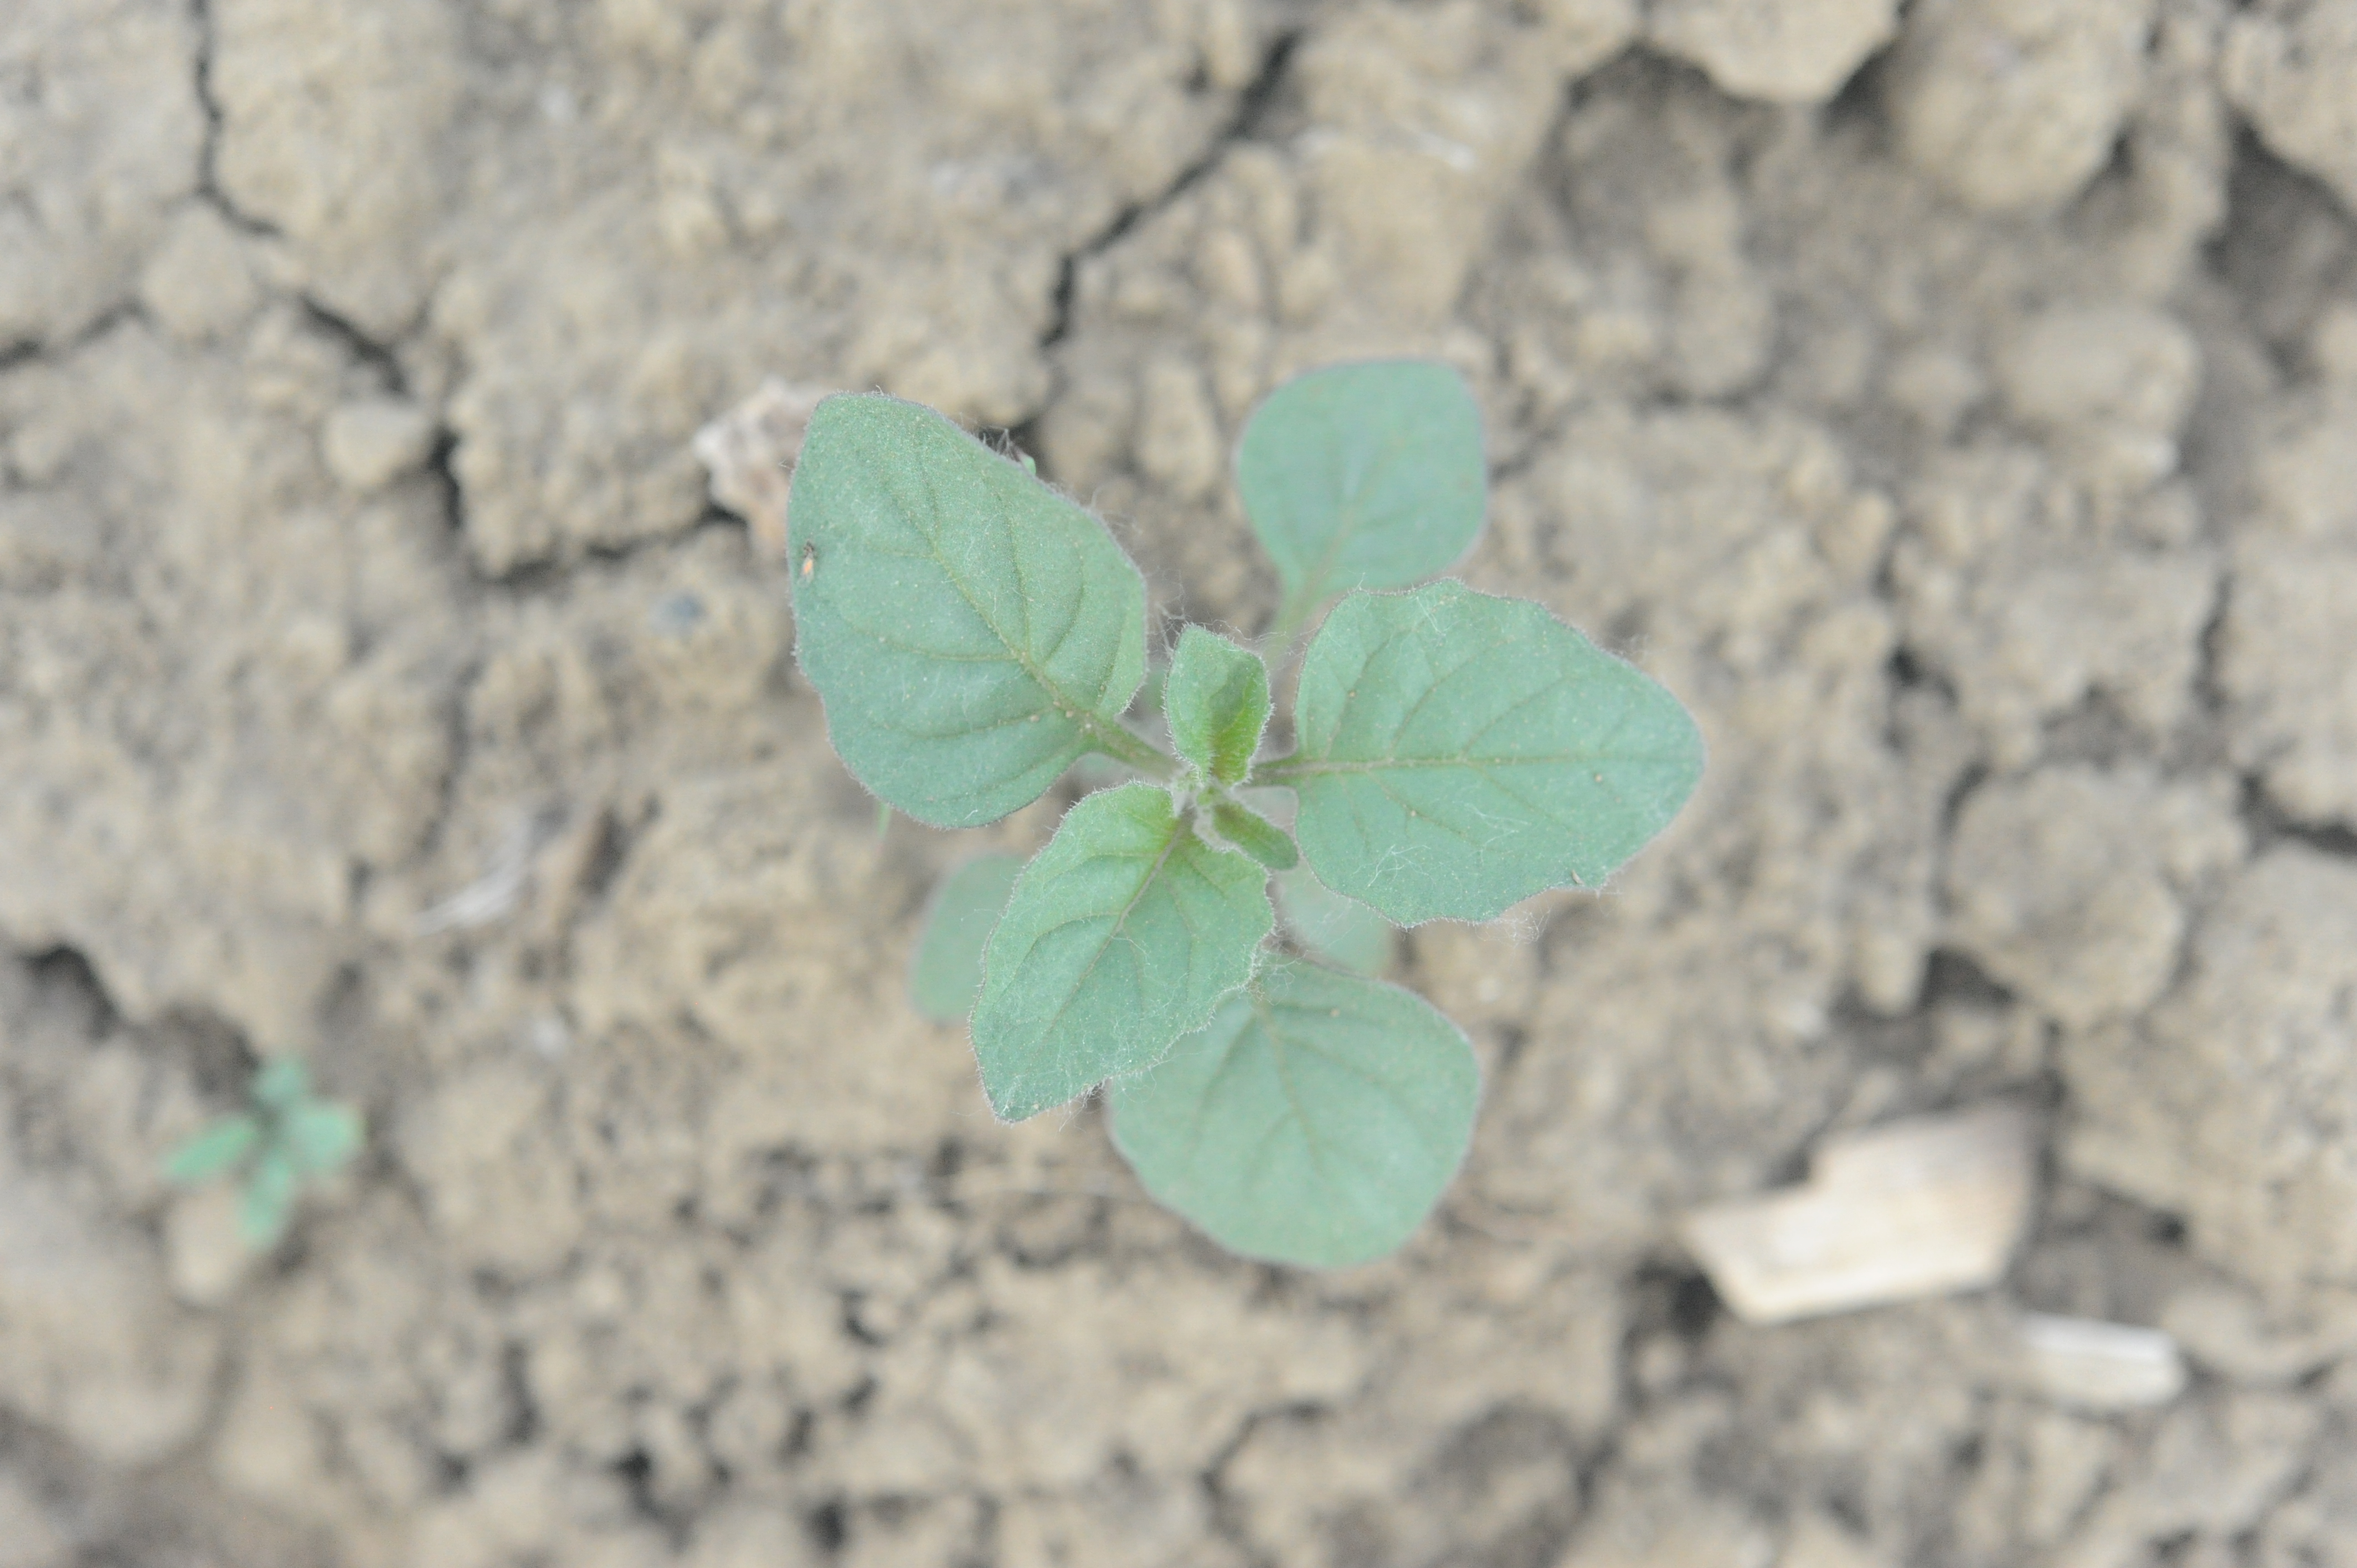
Label: black_nightshade